Olympe de Gouges

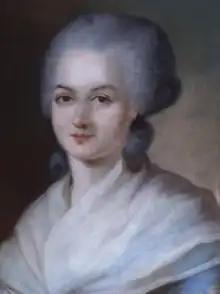
Portrait by Alexander Kucharsky

Olympe de Gouges (born Marie Gouze; 7 May 17483 November 1793) was a French playwright and political activist. She is best known for her Declaration of the Rights of Woman and of the Female Citizen and other writings on women's rights and abolitionism.